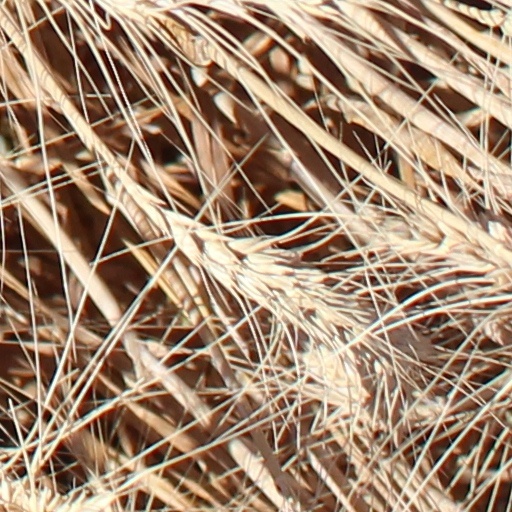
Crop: wheat